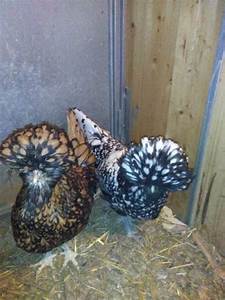
Label: chicken